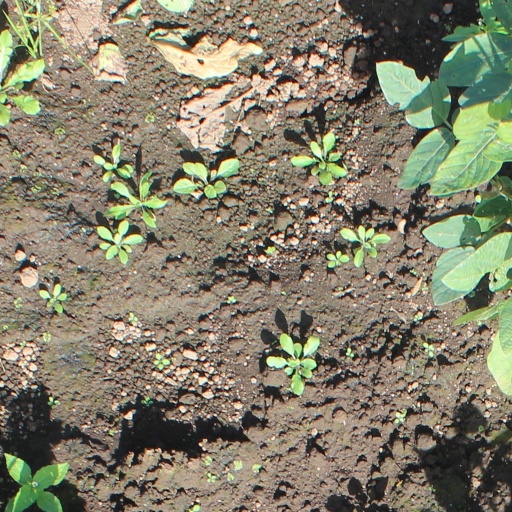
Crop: soybean